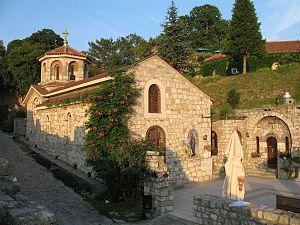
La forteresse de Belgrade est située dans le parc de Kalemegdan à Belgrade, la capitale de la Serbie. En raison de son importance, elle figure sur la liste des monuments culturels d'importance exceptionnelle de la République de Serbie et sur la liste des biens culturels de la Ville de Belgrade.